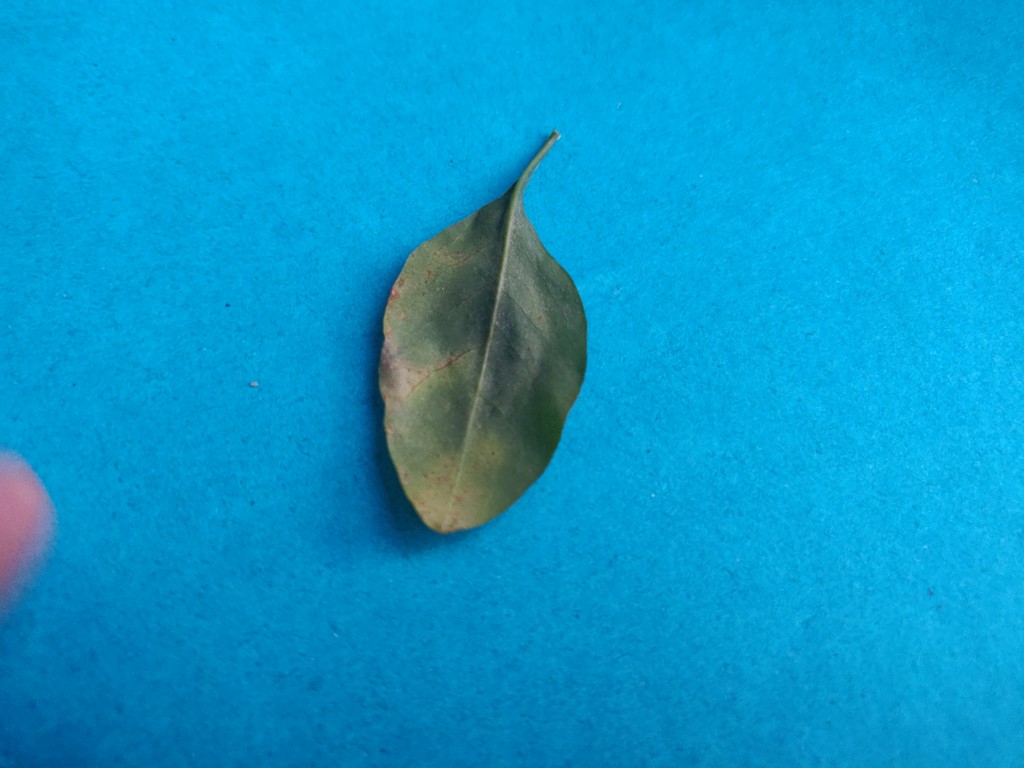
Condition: Unhealthy
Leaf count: single
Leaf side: back